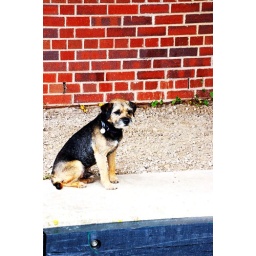
dog under a bridge